Khristo Kabakchiev

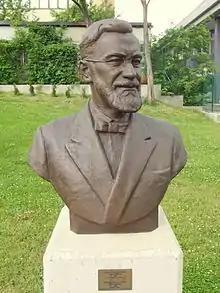
Bust of Khristo Kabakchiev at the Museum of Socialist Art in Sofia

Kabakchiev was briefly arrested in 1937 during the Great Purge, but was released the following year. After falling gravely ill, he died in Moscow in 1940.